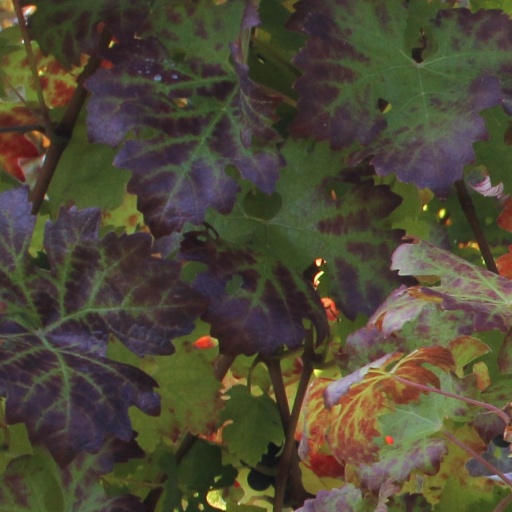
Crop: grape